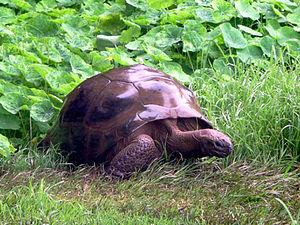
Jonathan est une tortue géante des Seychelles et le plus ancien animal terrestre vivant connu.